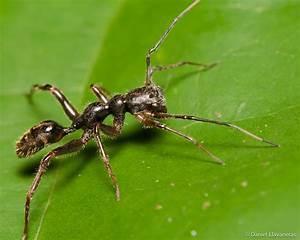
spider